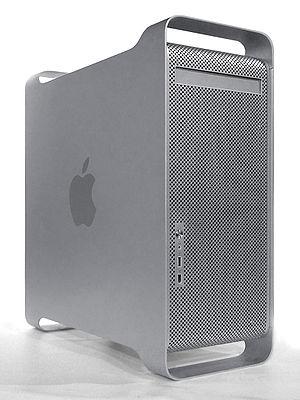
Macintosh ou Mac est une série de différentes familles d'ordinateurs personnels conçus, développés et vendus par Apple. Le premier Macintosh est lancé le 24 janvier 1984. Il constitue le premier succès commercial pour un ordinateur utilisant une souris et une interface graphique.